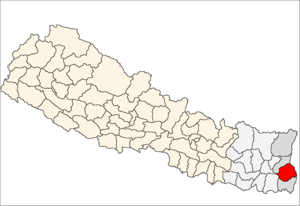
Le district d'Ilam – en népalais : इलाम जिल्ला – est l'un des 75 districts du Népal. Il est rattaché à la zone de Mechi et à la région de développement Est. La population du district s'élevait à 290 254 habitants en 2011.